Golda Meir

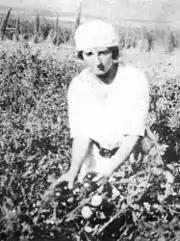
Golda Meir in the fields at Kibbutz Merhavia (1920s)

In 1921, after the conclusion of the war, the couple moved to Palestine, then part of the British Mandate, along with Meir's sister Sheyna, Sheyna's daughter, and Meir's childhood friend Regina. They sailed on the SS "Pocahontas", from New York to Naples, then from there to Tel Aviv by train. Meir's parents subsequently moved to Palestine in 1926.